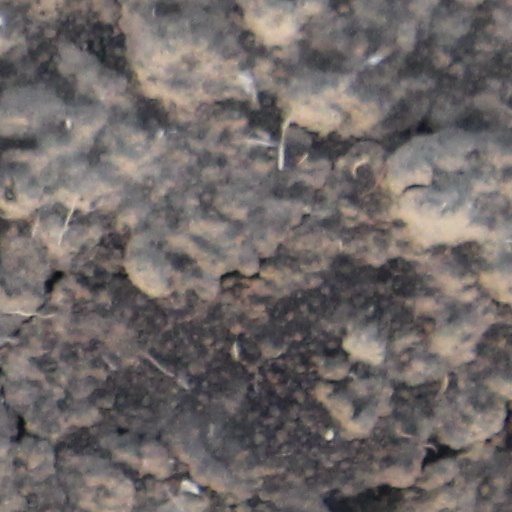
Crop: wheat